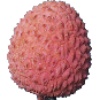
Label: Lychee 1